Anton Chladek

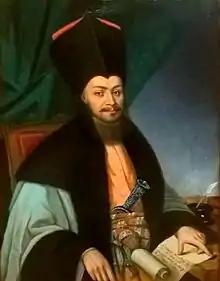
Posthumous portrait of the poet and historian Ienăchiță Văcărescu

Chladek was born in 1794 in Elemir in what is now Serbia, into the family of a blacksmith. Upon displaying some talent for art, his father sent him to Milan to study painting. There, he came under the influence of Correggio. From 1826 he worked as an itinerant portrait painter in Pest and Vienna, while continuing his studies. In 1833, when they had been completed, he settled in Pest and opened a drawing school.